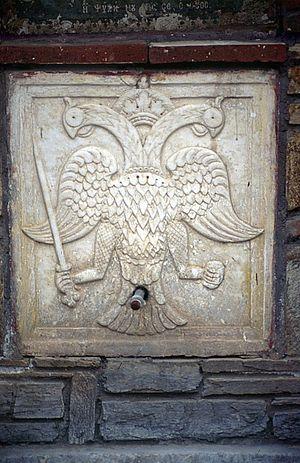
L’aigle à deux têtes ou aigle bicéphale est un symbole qu'on retrouve en héraldique et en vexillologie, les premières représentations d'aigle à deux têtes sont présentes en Asie Mineure chez les Hittites.
La République monastique du Mont-Athos est une région du nord de la Grèce autour du mont Athos, sur la péninsule de l'Aktè, en Chalcidique, bénéficiant d'un statut d'autonomie comparable aux périphéries. Elle possède la particularité de ne pas faire partie de l’espace Schengen, contrairement au reste de la Grèce.